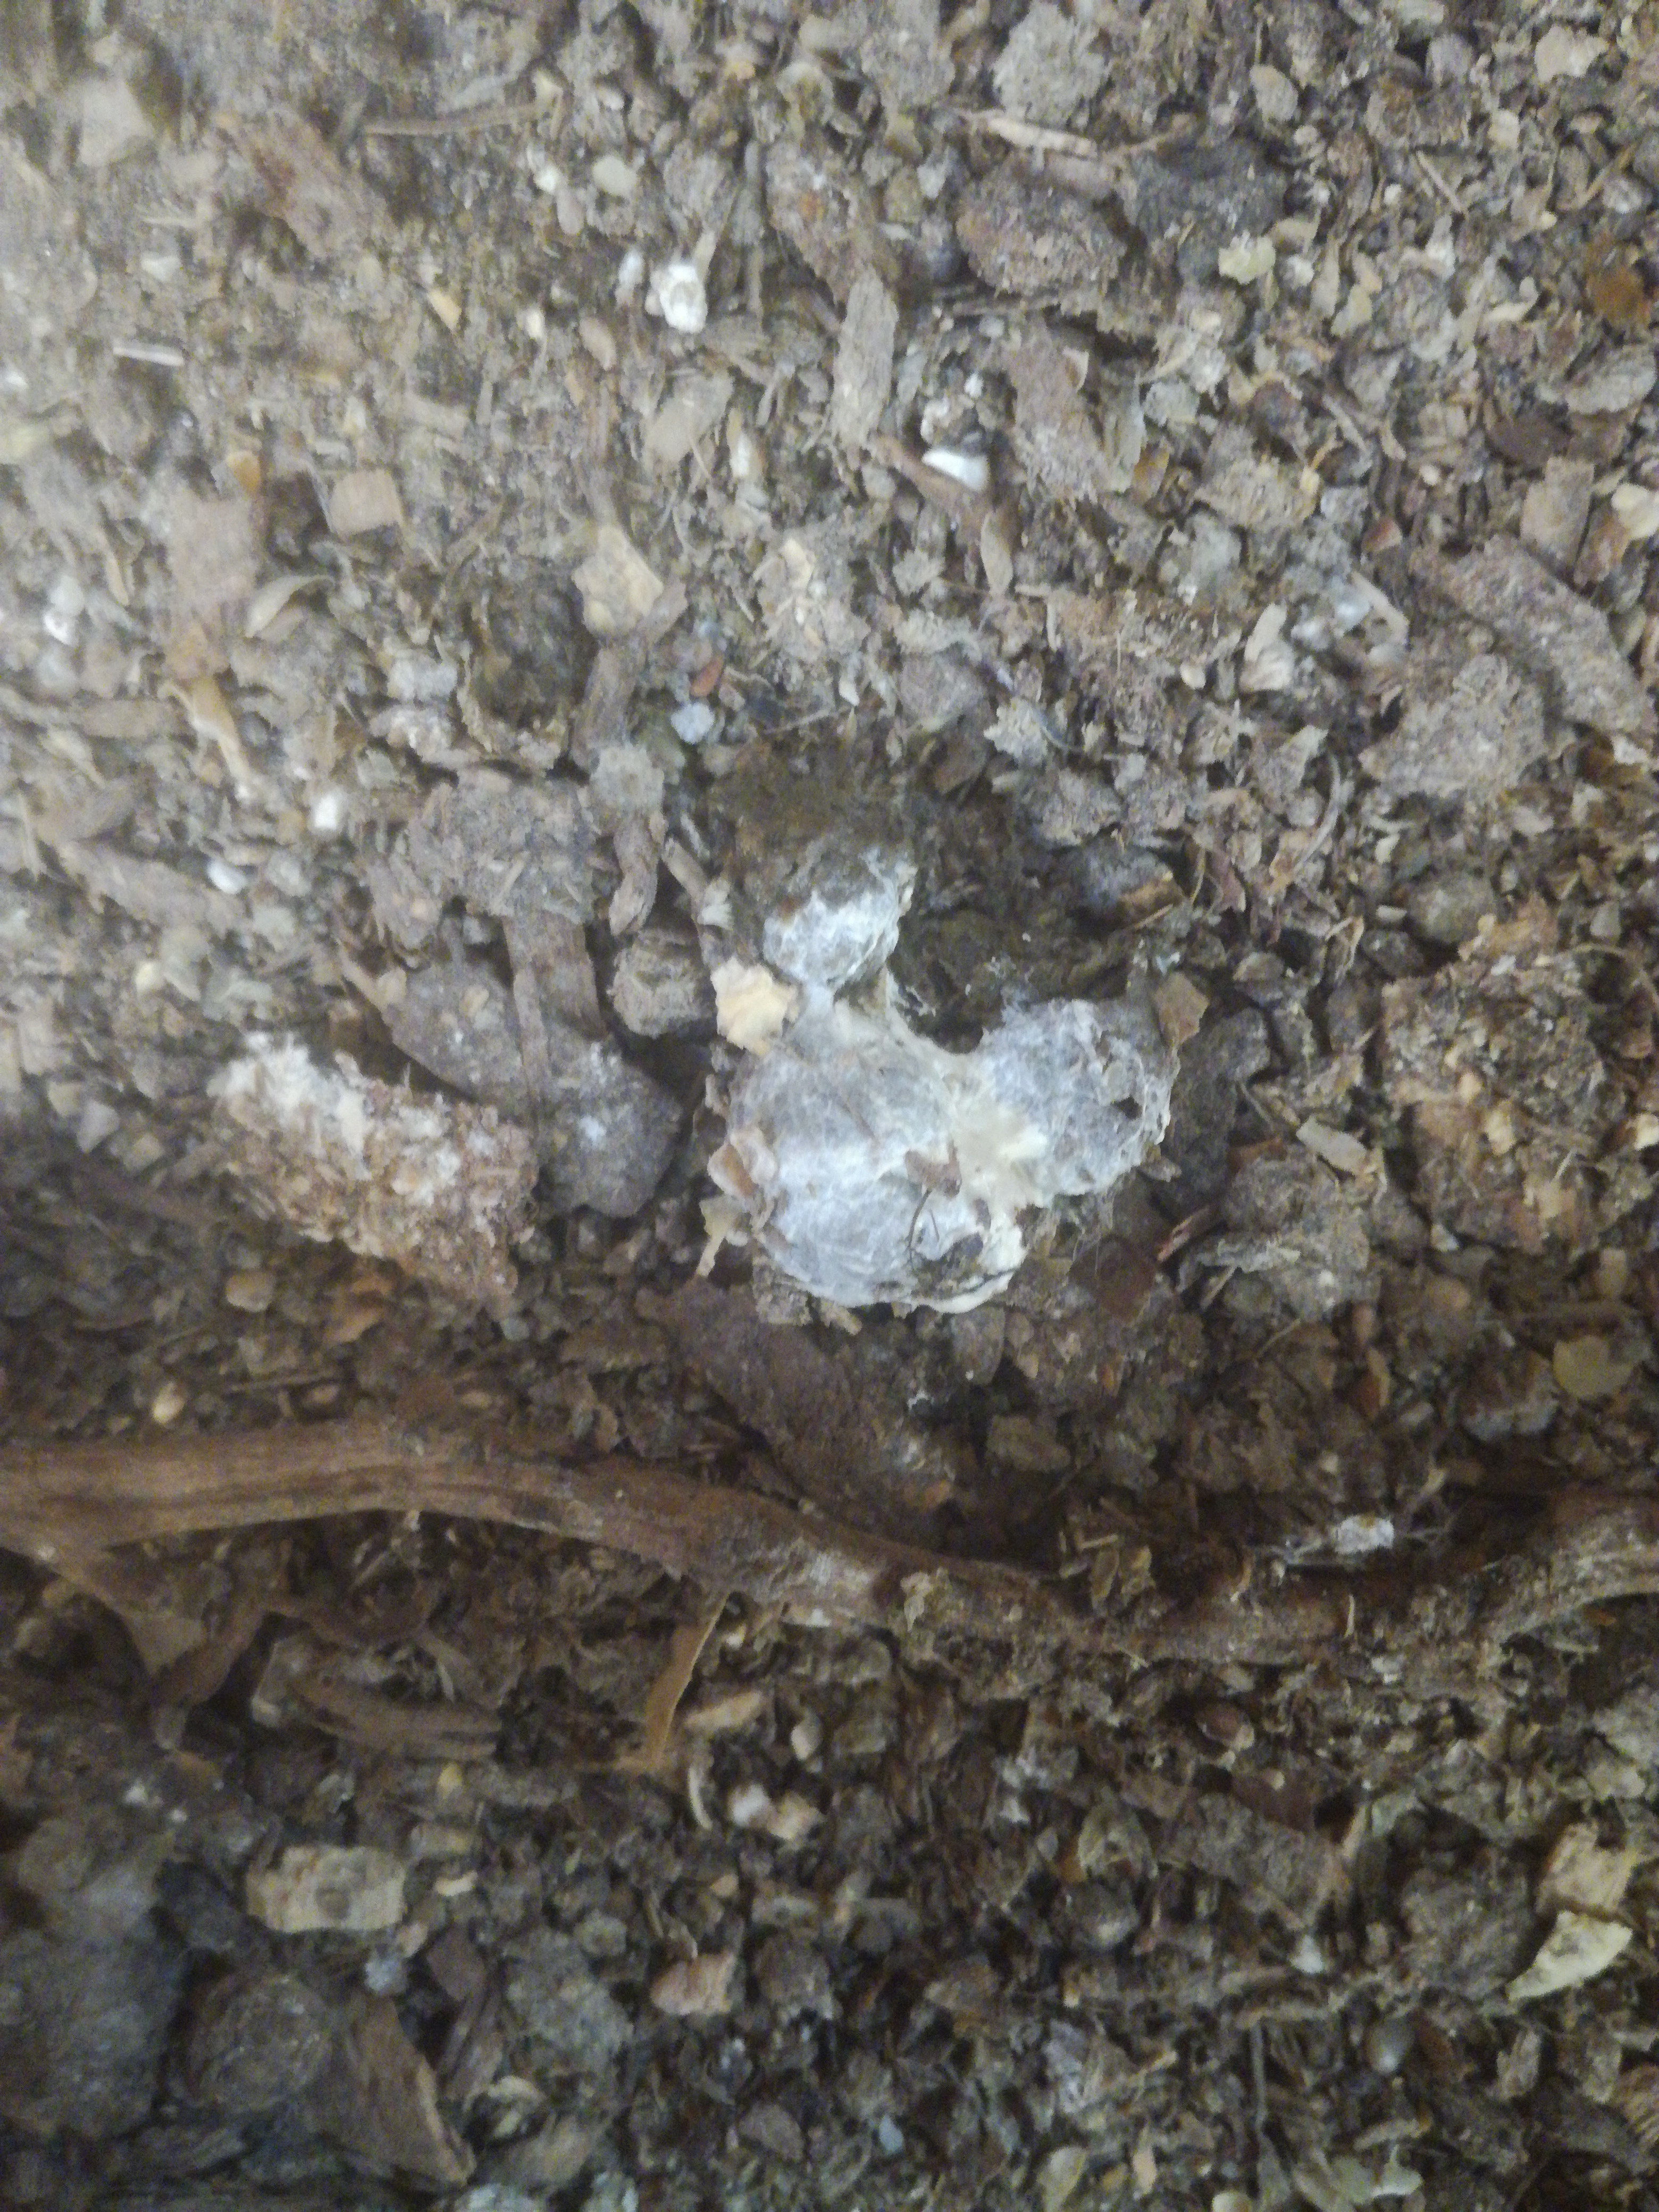
PCR-confirmed diagnosis: Healthy